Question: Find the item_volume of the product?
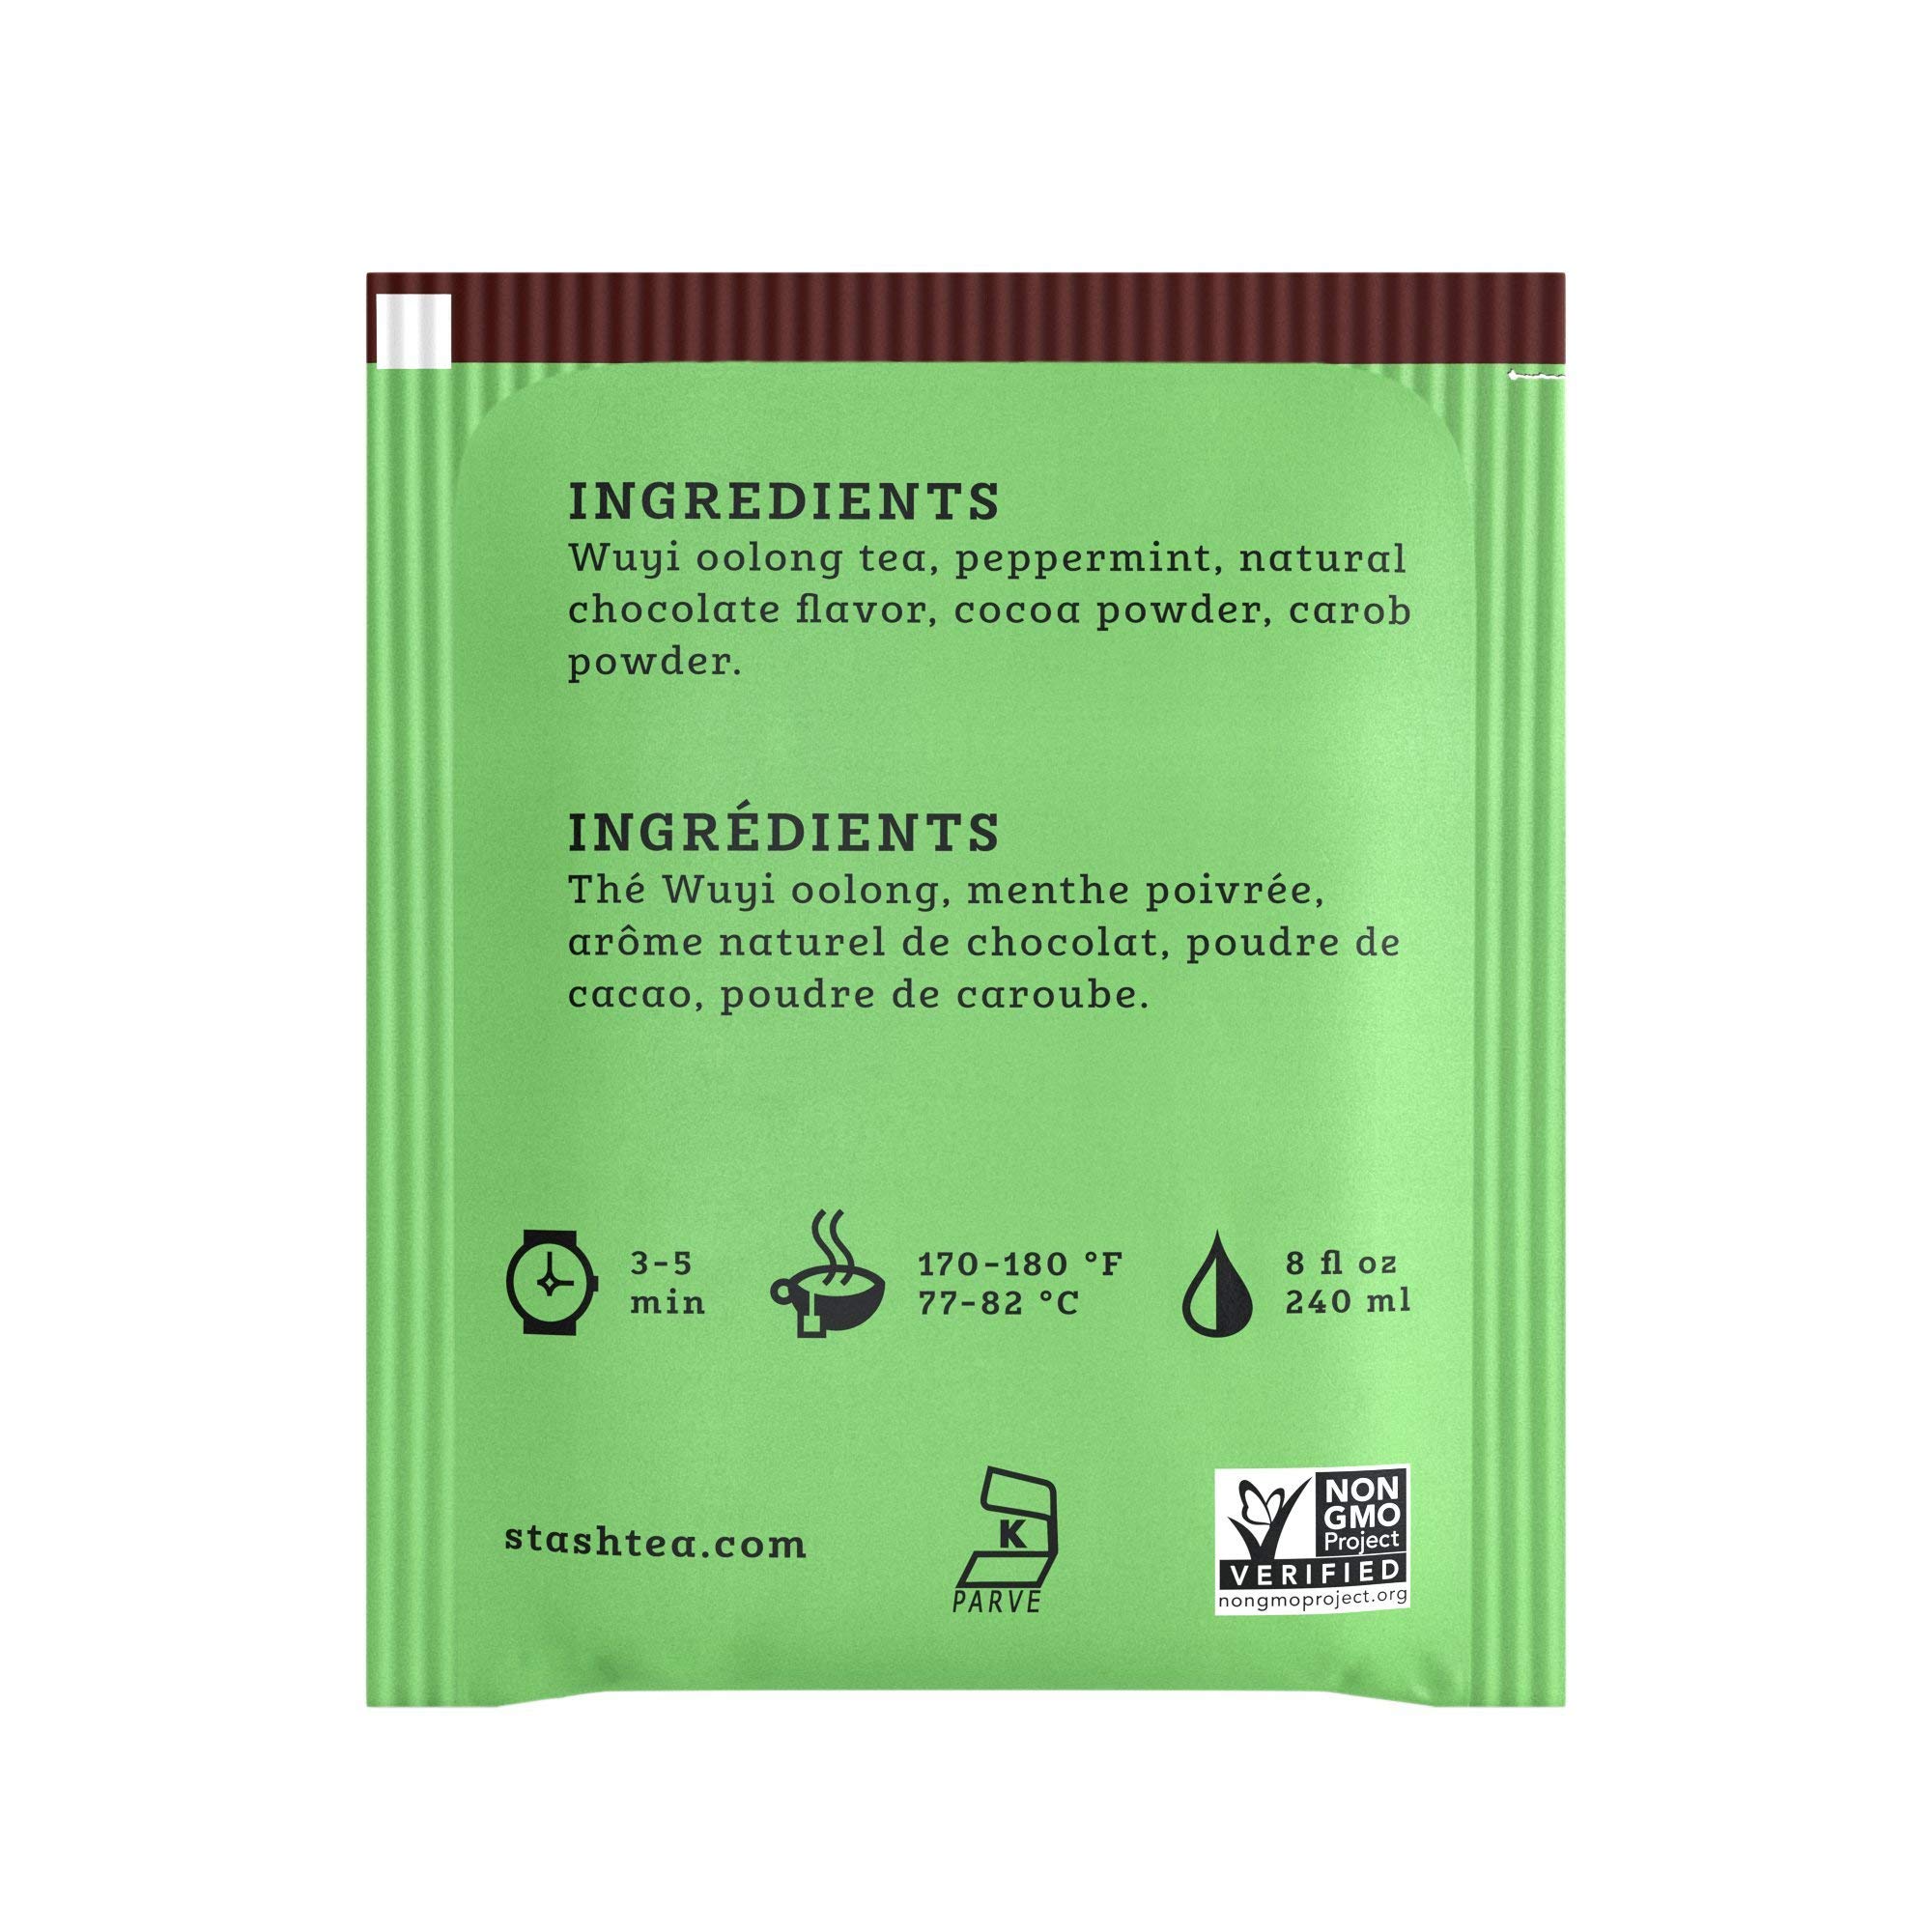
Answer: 240.0 millilitre